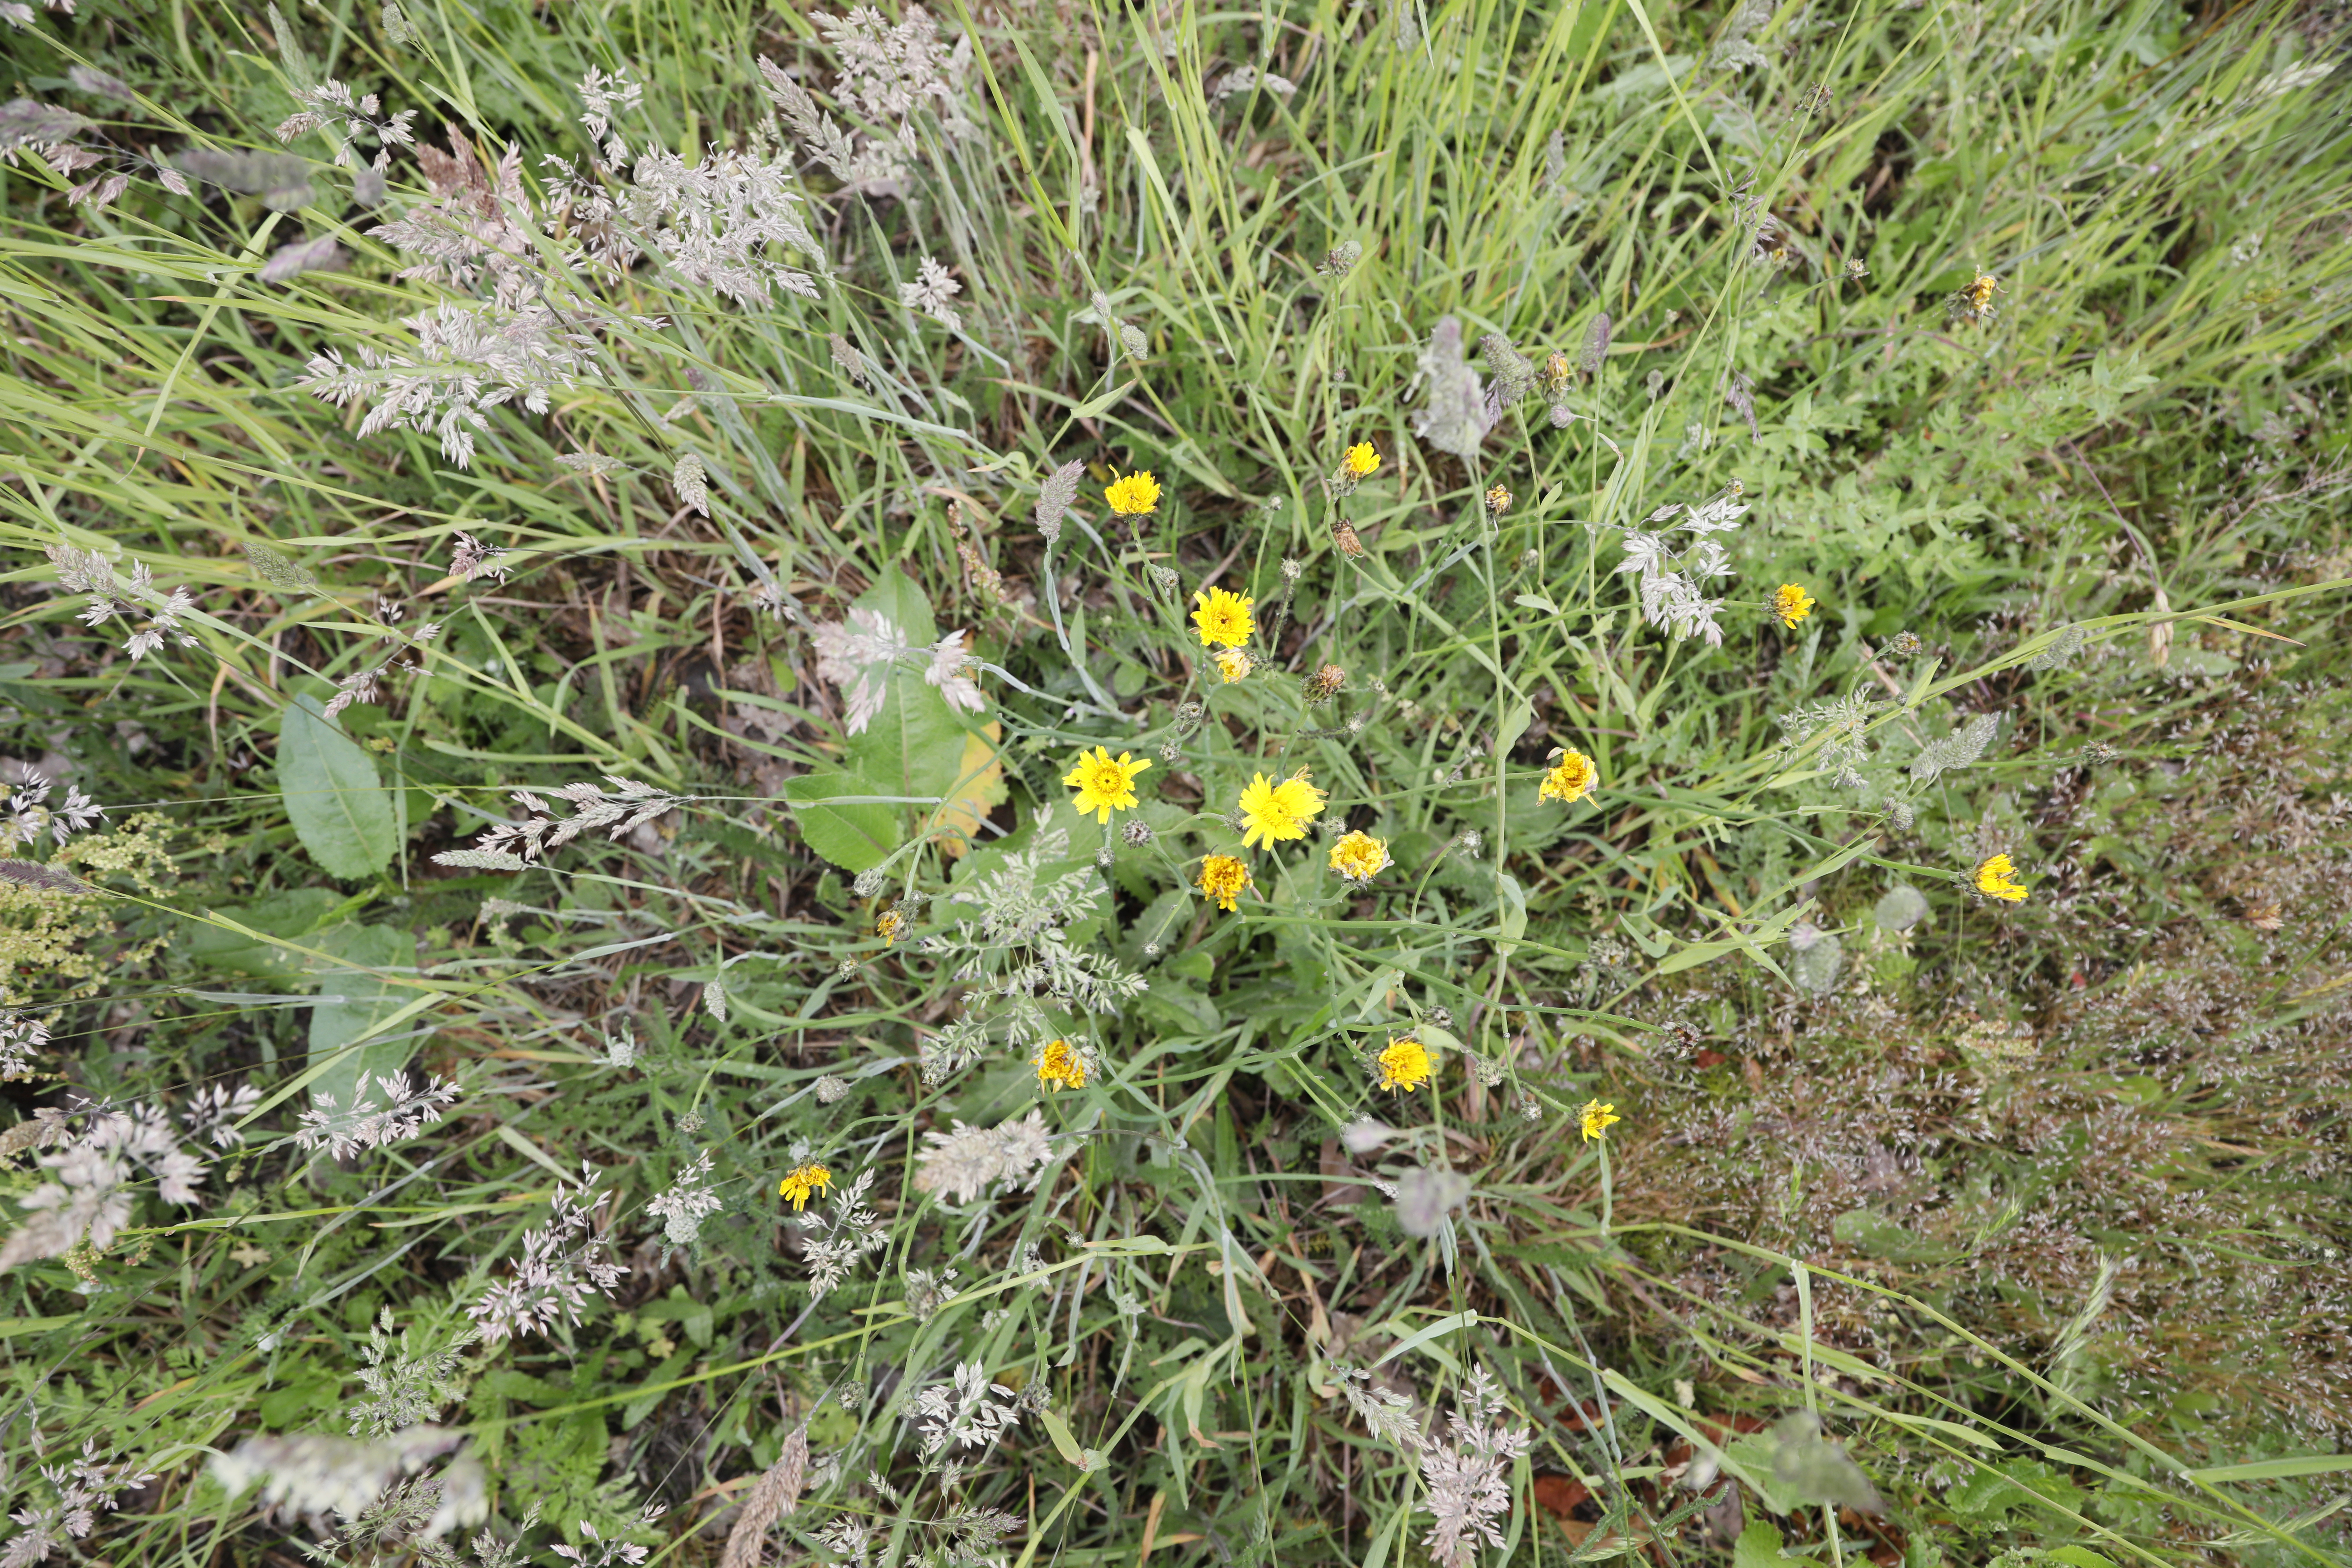
Plant species: Hypochaeris radicata